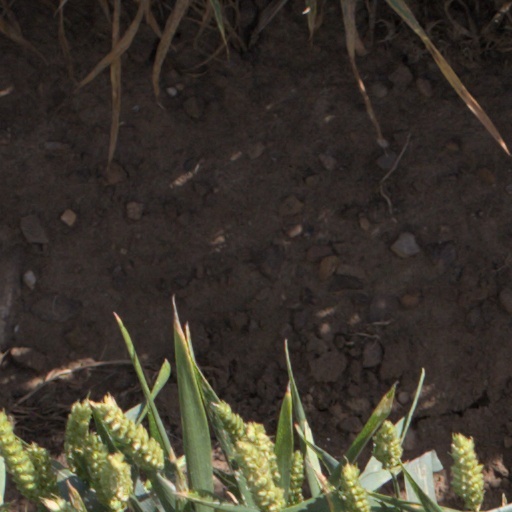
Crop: wheat